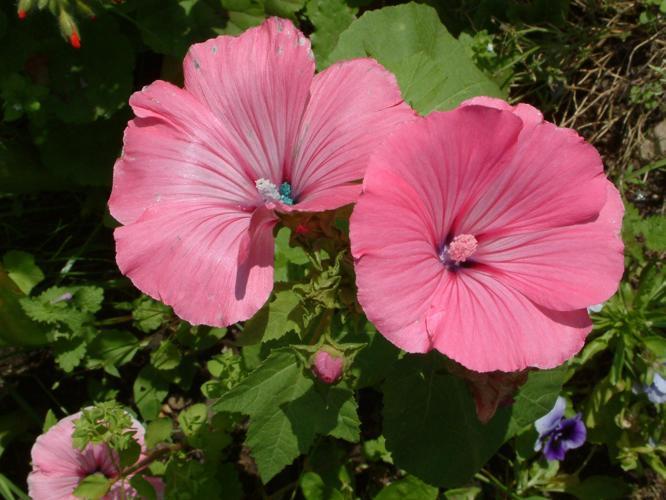
Label: tree mallow